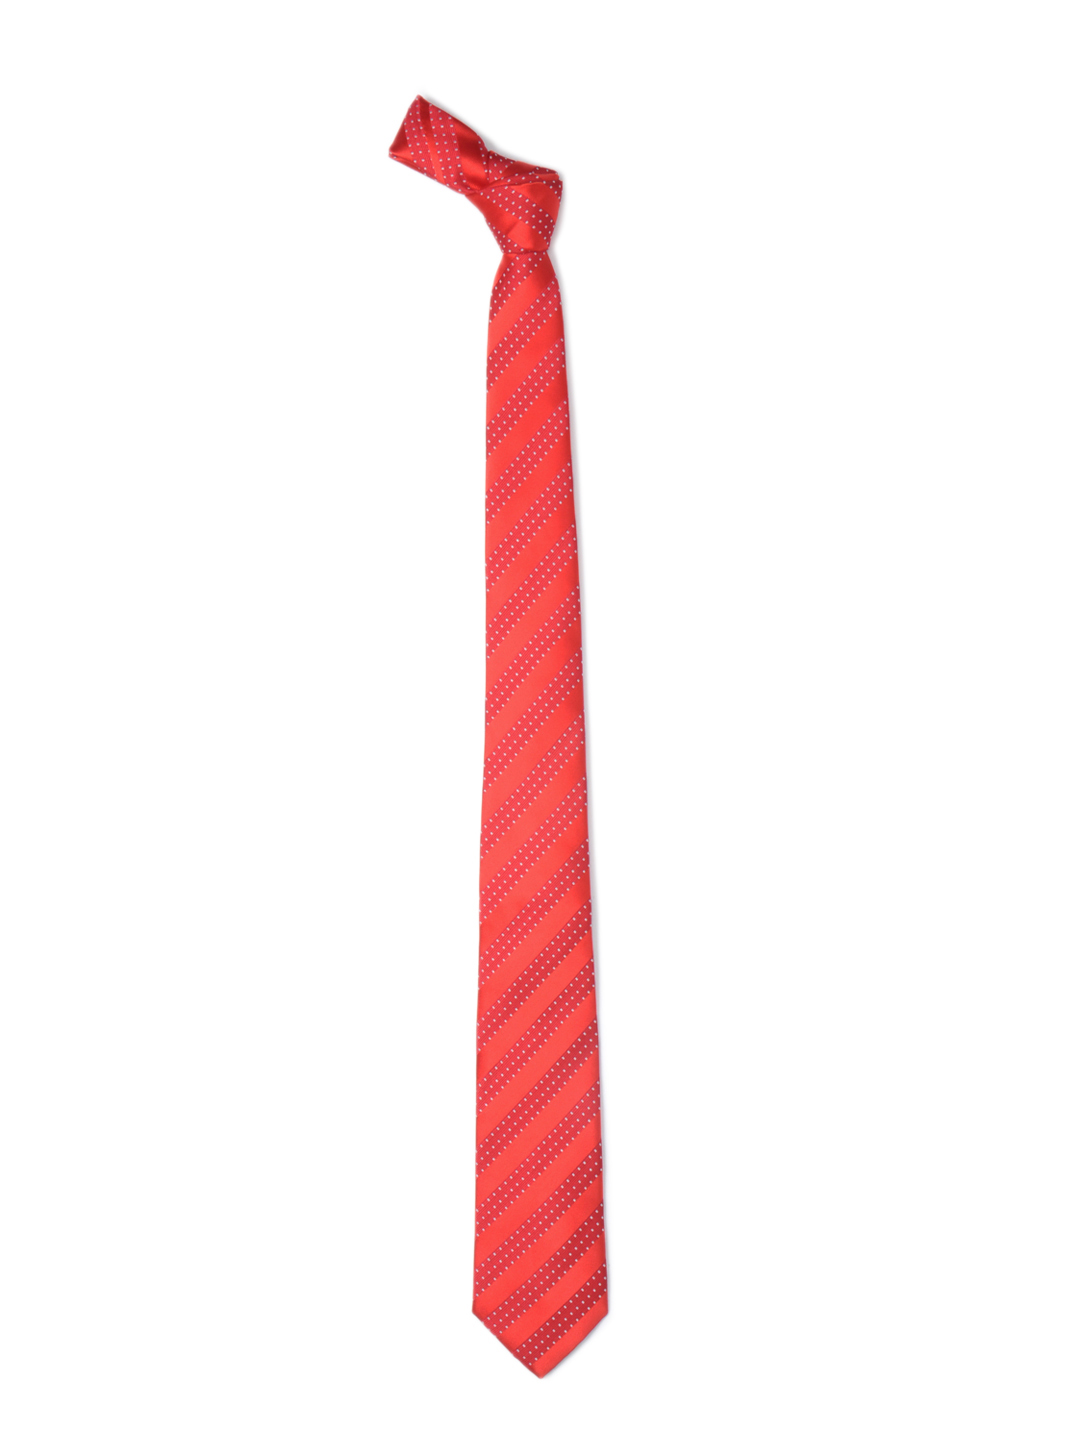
Park Avenue Men Red Tie
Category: Accessories / Ties / Ties
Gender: Men
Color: Red
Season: Summer 2012
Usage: Formal